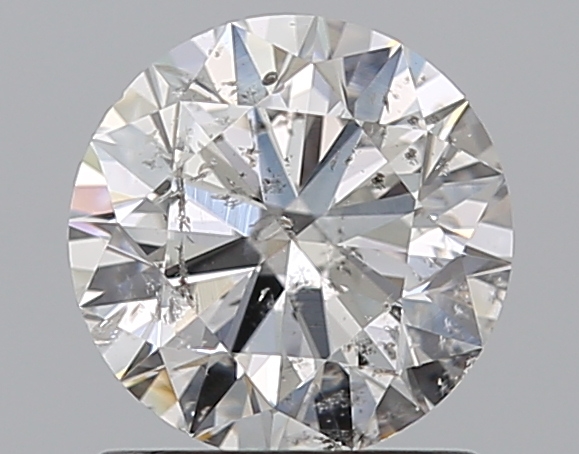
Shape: round
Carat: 1
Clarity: SI2
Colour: F
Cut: EX
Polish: EX
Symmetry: EX
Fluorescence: N
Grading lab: IGI
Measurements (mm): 6.37 x 6.33 x 3.92